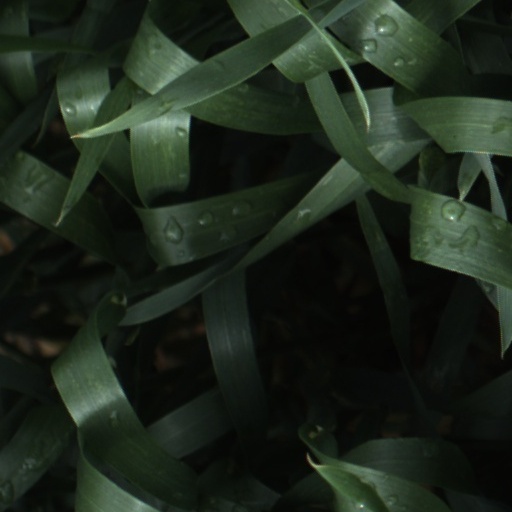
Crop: wheat